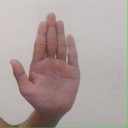
अक्षर: ध